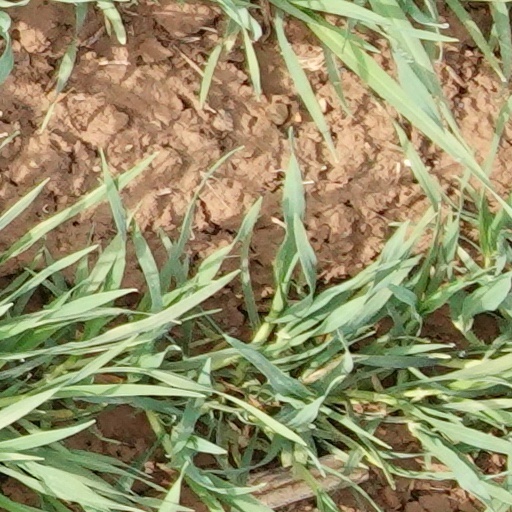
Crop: wheat